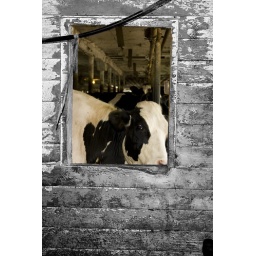
A black and white in color framed in black and white.